Eucalyptus merrickiae

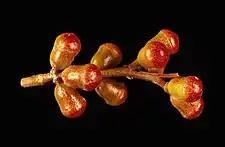
flower buds

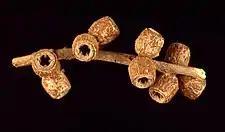
fruit

Eucalyptus merrickiae, commonly known as goblet mallee, is a species of mallee that is endemic to a small area on the south coast of Western Australia. It has rough, flaky bark on part or all of the trunk, sometimes on the base of the larger branches, linear adult leaves, flower buds in groups of three, creamy white flowers and cylindrical fruit.